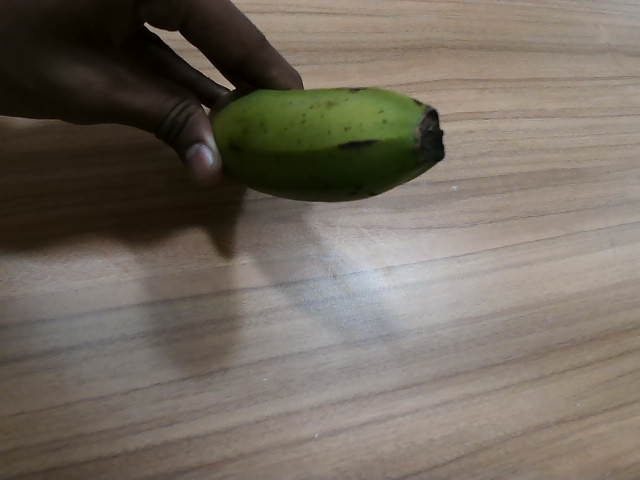
Label: Raw_Banana